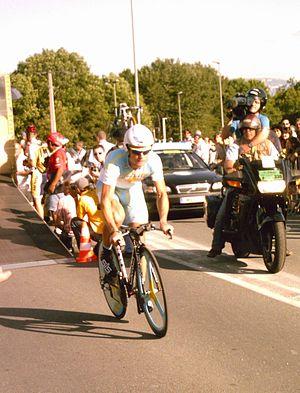
Alexandre Vinokourov au départ du contre-la-montre de la troisième étape b du Tour de l'Ain 2009. Étape qu'il remporte en 9'50.
La 21ᵉ édition de la course cycliste Tour de l'Ain a eu lieu du 9 au 12 août 2009. La course compte au classement de l'UCI Europe Tour 2009.
Alexandre Nikolaïevitch Vinokourov, né le 16 septembre 1973 à Petropavlovsk en République socialiste soviétique kazakhe, est un ancien coureur cycliste d'ethnie russe et de citoyenneté kazakhstanaise. Il est surnommé « Vino » par le public. Il est actuellement manager général de l'équipe Astana.